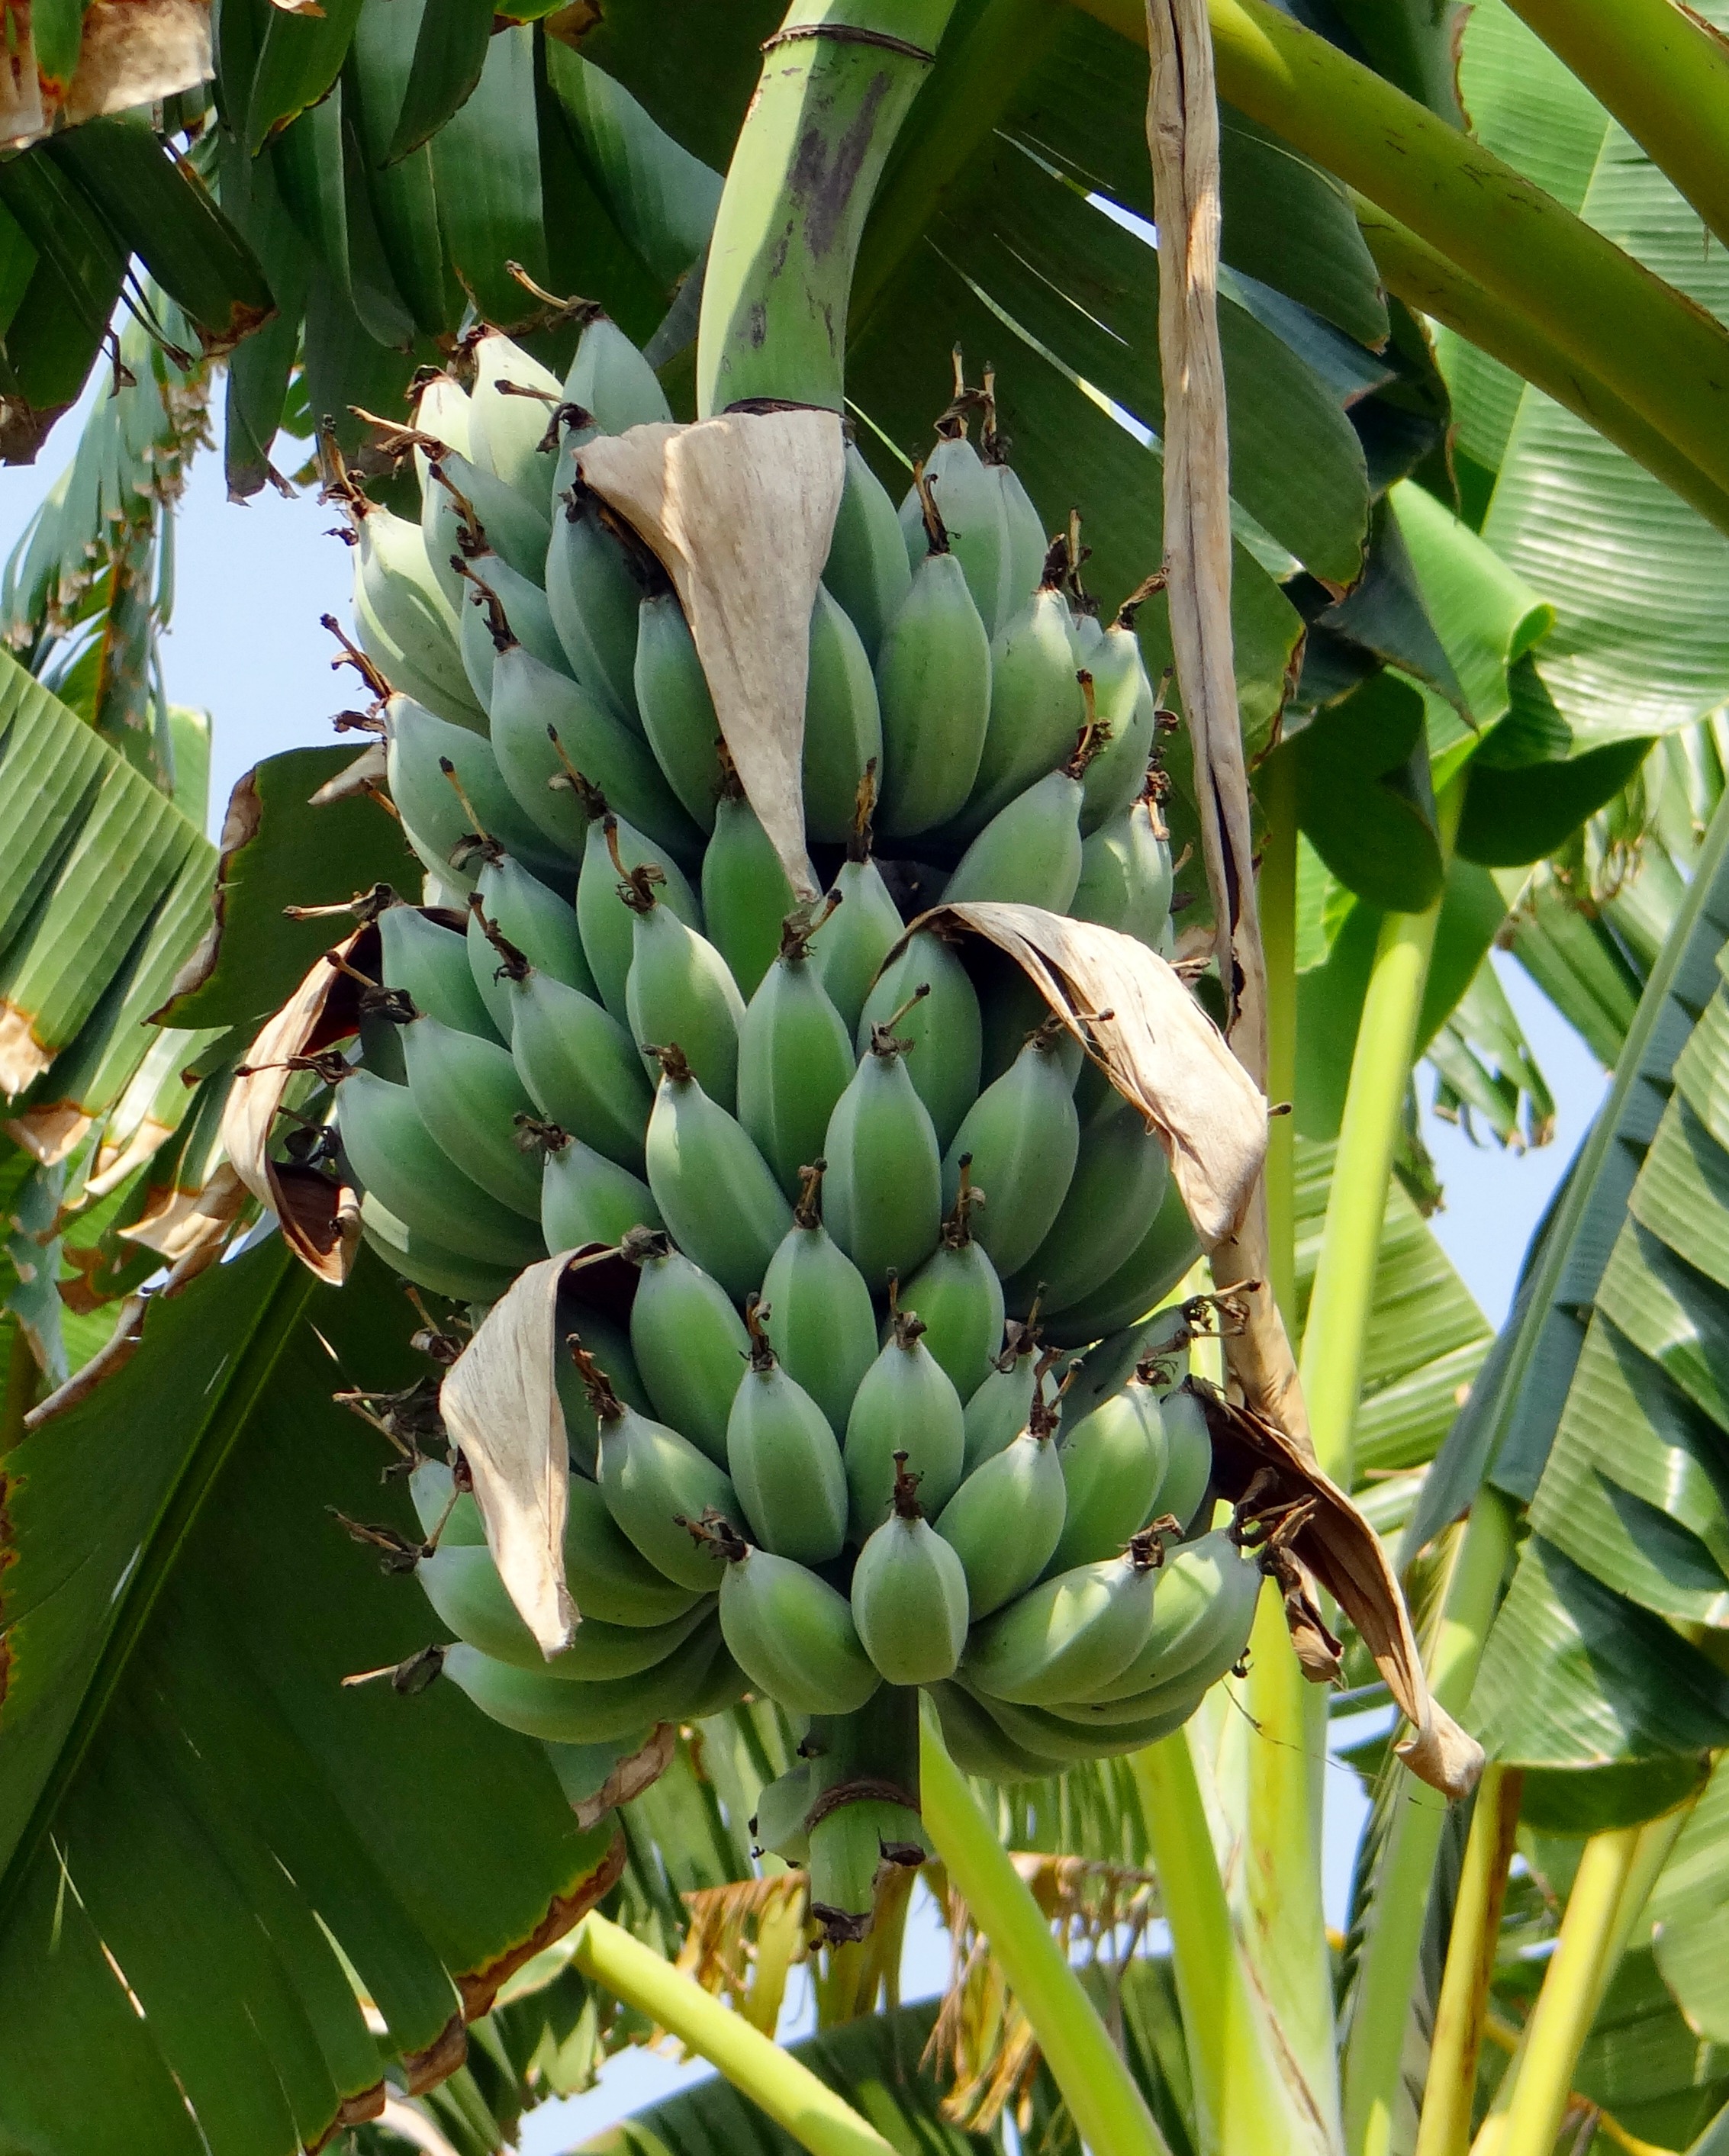
tree, plant, fruit, sweet, flower, food, green, produce, crop, tropical, natural, botany, banana, flora, india, seedy, flowering plant, land plant, arecales, banana family, wild banana, musa acuminata